Mercedes Cebrián

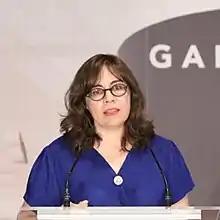

Mercedes Cebrián holds a licentiate in Information Sciences from the Complutense University of Madrid, a master's degree in Hispanic Cultural Studies from Birkbeck, University of London, and one in Hispanic Studies from the University of Pennsylvania.